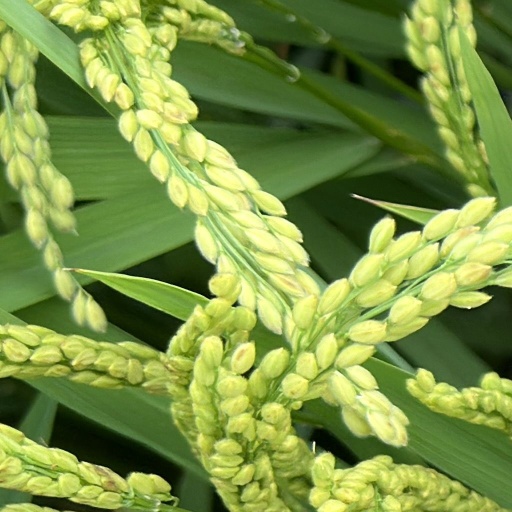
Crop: rice